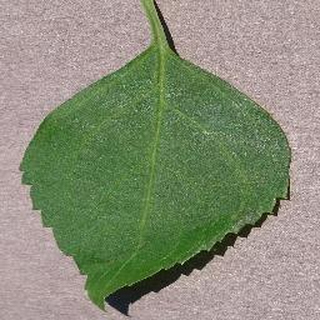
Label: healthy_cherry